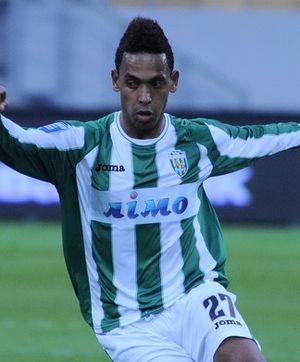
Eric Pereira est un footballeur brésilien né le 5 décembre 1985 à Nova Iguaçu. Il évolue au poste de milieu offensif.